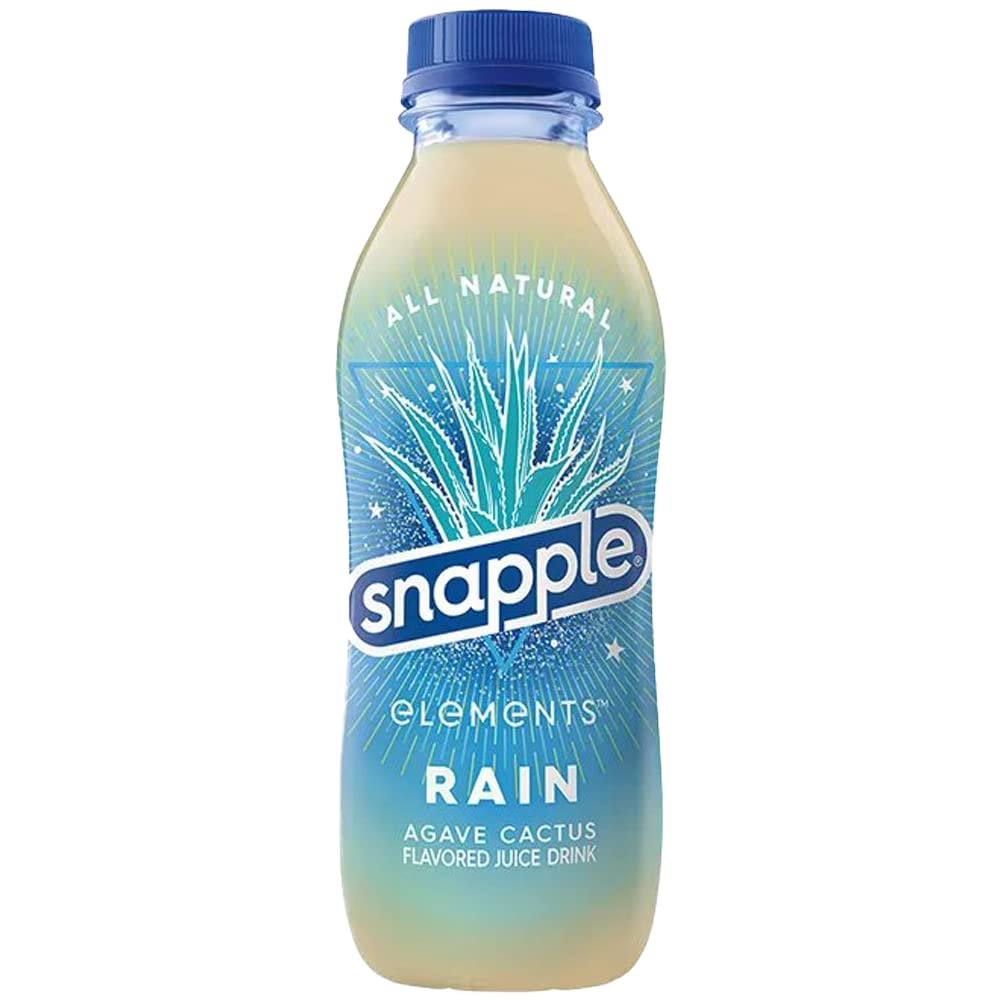
Item Name: Snapple - Element - Rain - Agave Cactus - 15.9 (12 Plastic Bottles)
Bullet Point 1: FLAVOR: Elements Rain juice drink pours over your taste buds with the unique flavor of Agave Cactus.
Bullet Point 2: SNAPPLE ELEMENTS: Snapple Elements are all natural, and impossibly light and refreshing.
Bullet Point 3: QUALITY: Our teas, fruit drinks, and lemonades are always made from quality ingredients.
Bullet Point 4: 100% RECYCLED: Our bottles are recyclable and made from 100% recycled plastic (excludes cap and label).
Bullet Point 5: TRUSTED BRAND: Snapple started selling our apple juice to health clubs in 1973 and have since expanded our flavor portfolio into teas, fruit drinks, and lemonades.
Bullet Point 6: item form : Liquid
Product Description: Uncap amazing with Snapple Elements. Impossibly light and refreshing, Snapple Elements Rain juice drink pours over your taste buds with the unique flavor of Agave Cactus. Do yourself a flavor!
Value: 190.8
Unit: Fl Oz

Price: 18.34